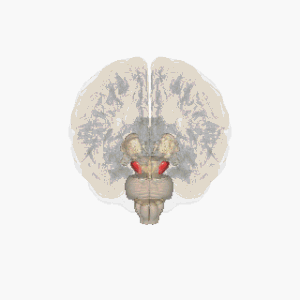
La maladie de Parkinson, décrite par James Parkinson en 1817, est une maladie neurologique chronique dégénérative affectant le système nerveux central responsable de troubles progressifs : mouvements ralentis, tremblements, rigidité puis troubles cognitifs. C'est le second trouble neurodégénératif le plus fréquent.